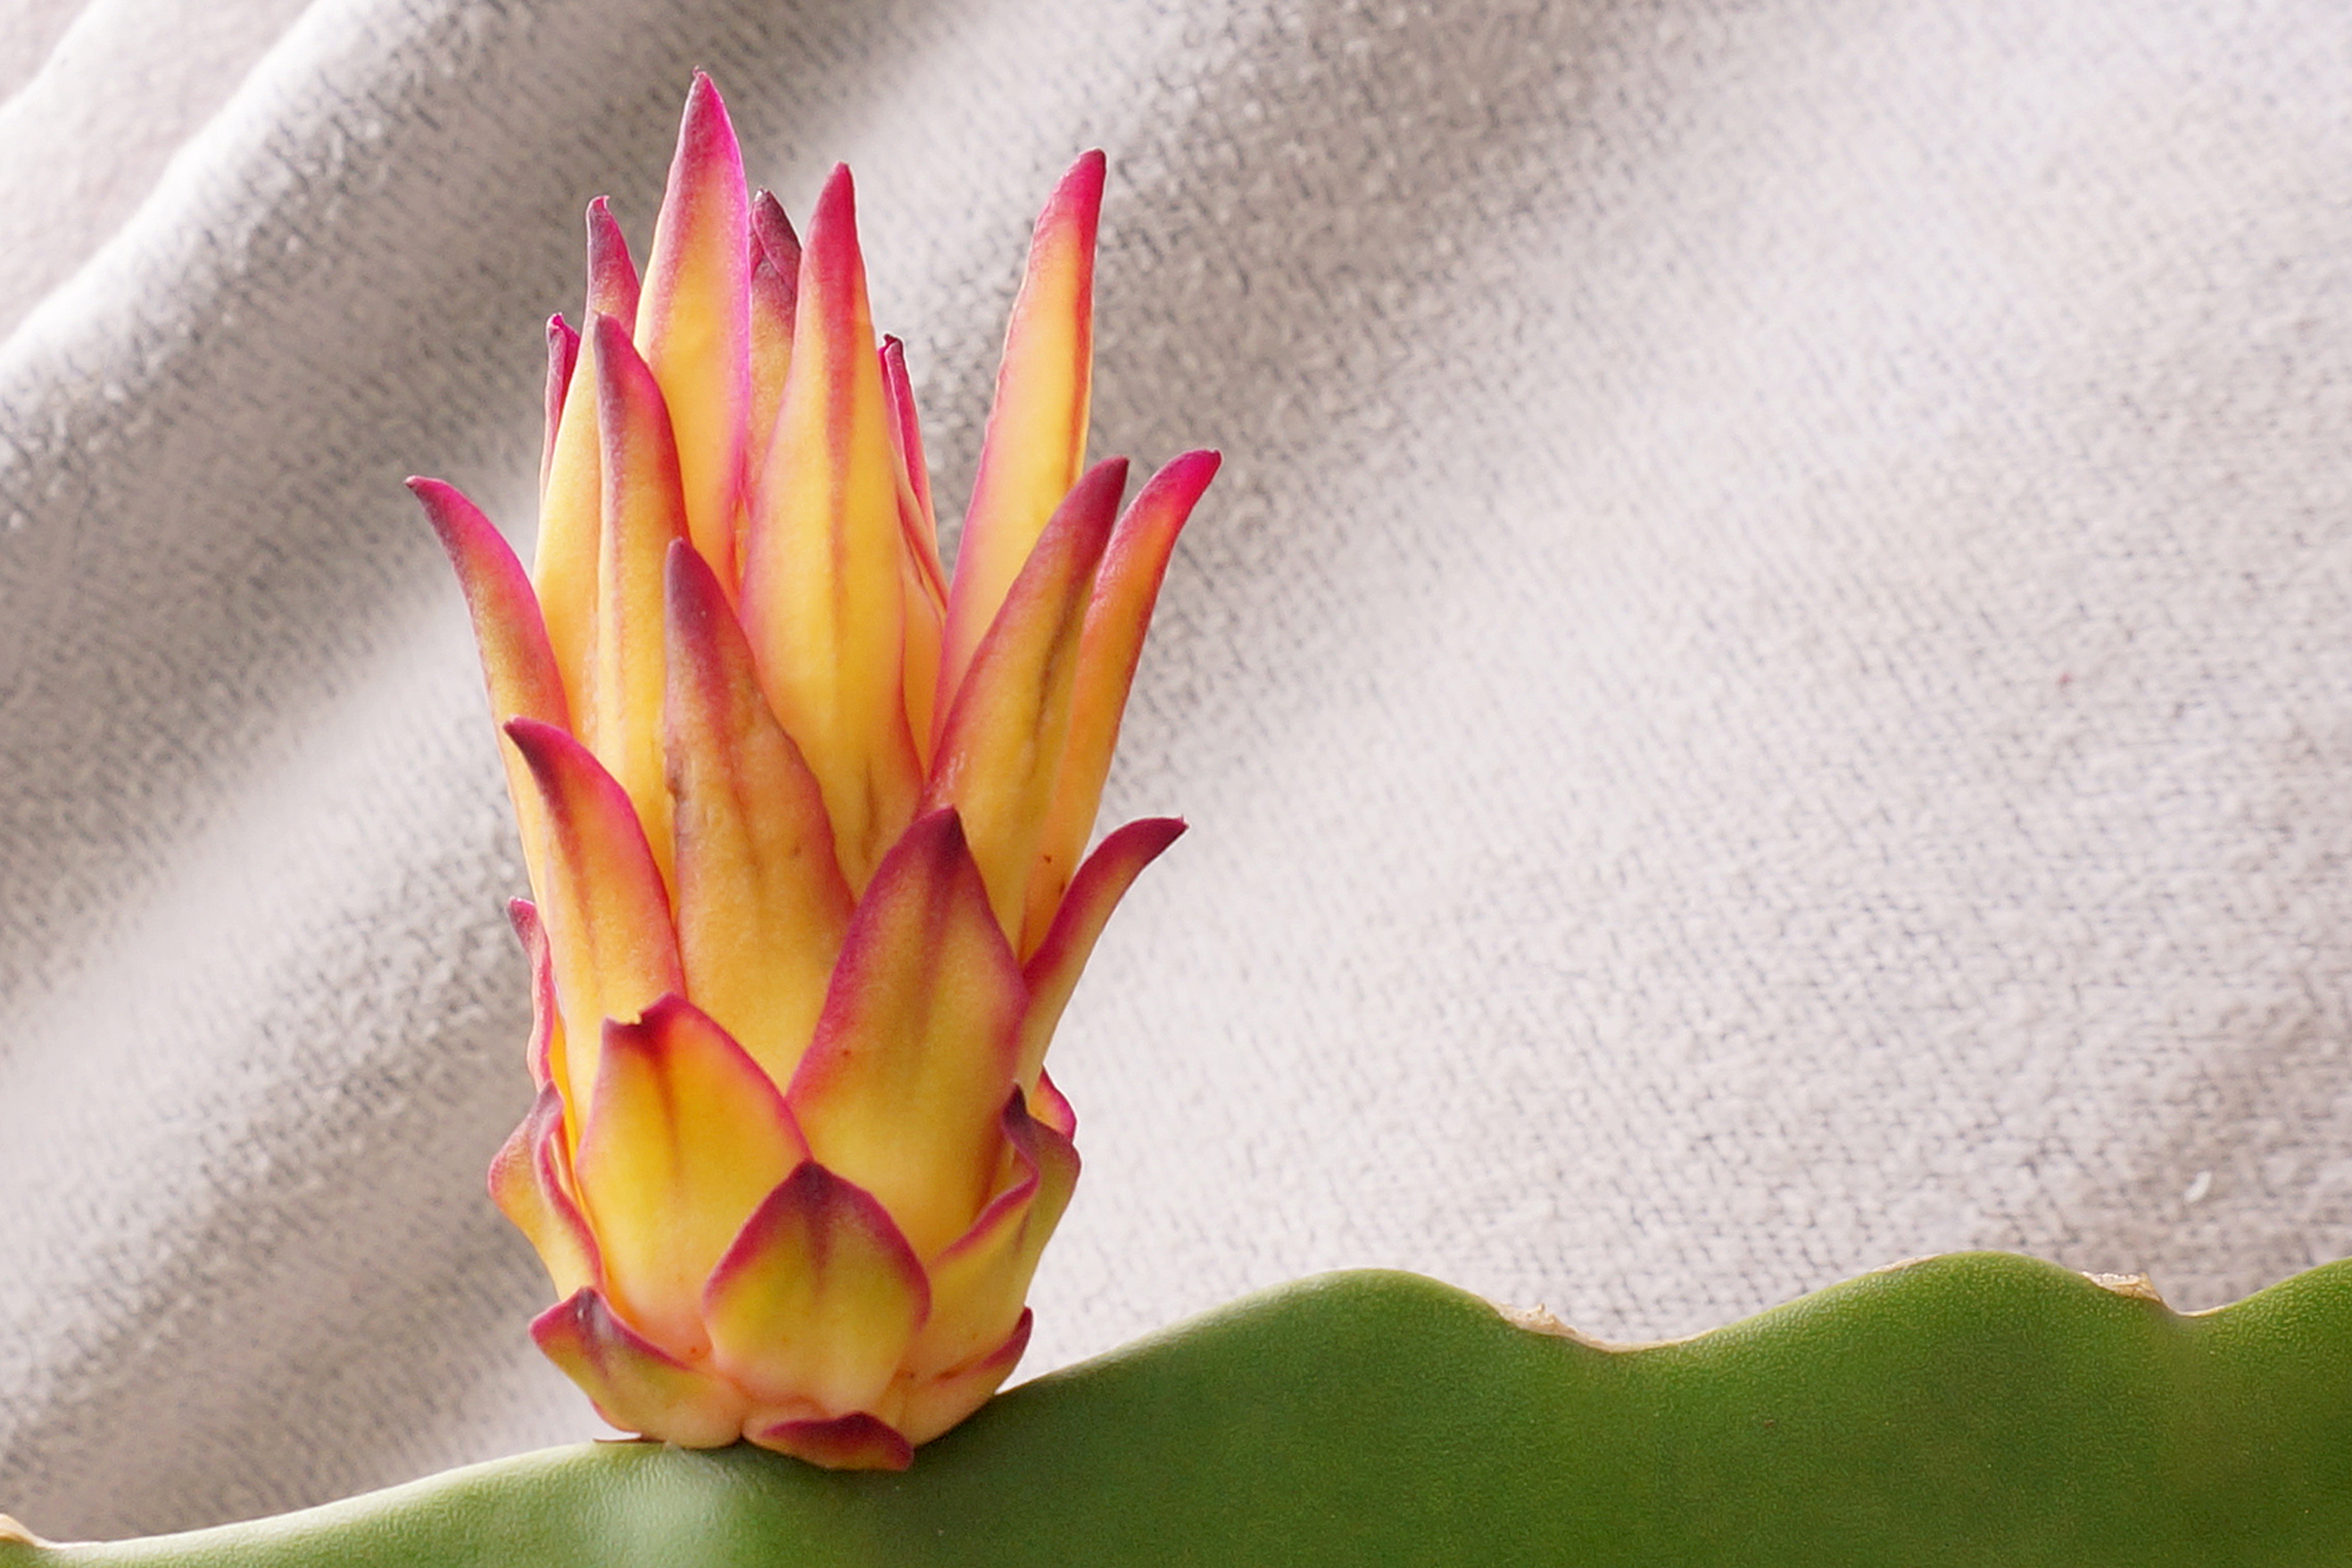
yellow, flower, floral, garden, bloom, blossom, spring, season, botanical, nature, plant, decorative, ornamental, pattern, texture, petal, tulips, fresh, terrestrial plant, Tints and shades, aquatic plant, flowering plant, creative arts, water lily, peach, Pedicel, symmetry, annual plant, plant stem, art, macro photography, sacred lotus, still life photography, lotus family, paper, bromeliaceae, herbaceous plant, banana family, bud